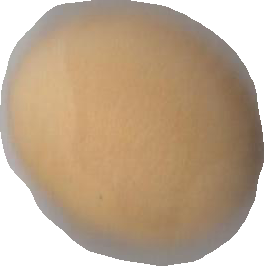
Variety: Dega